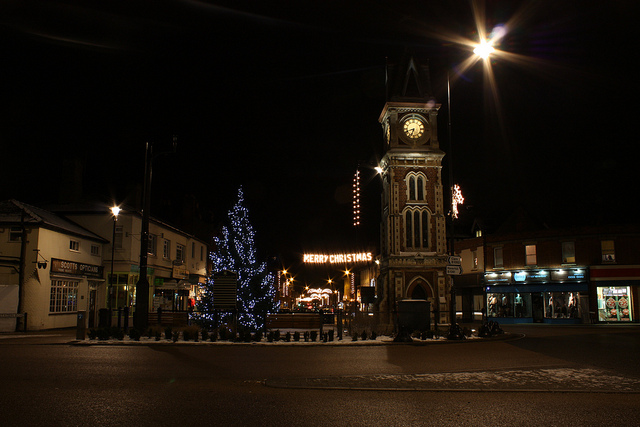
user: Given an image and a question. Answer the question in a short answer. Question: Where is this clock town and christmas tree located? Short Answer:
assistant: downtown